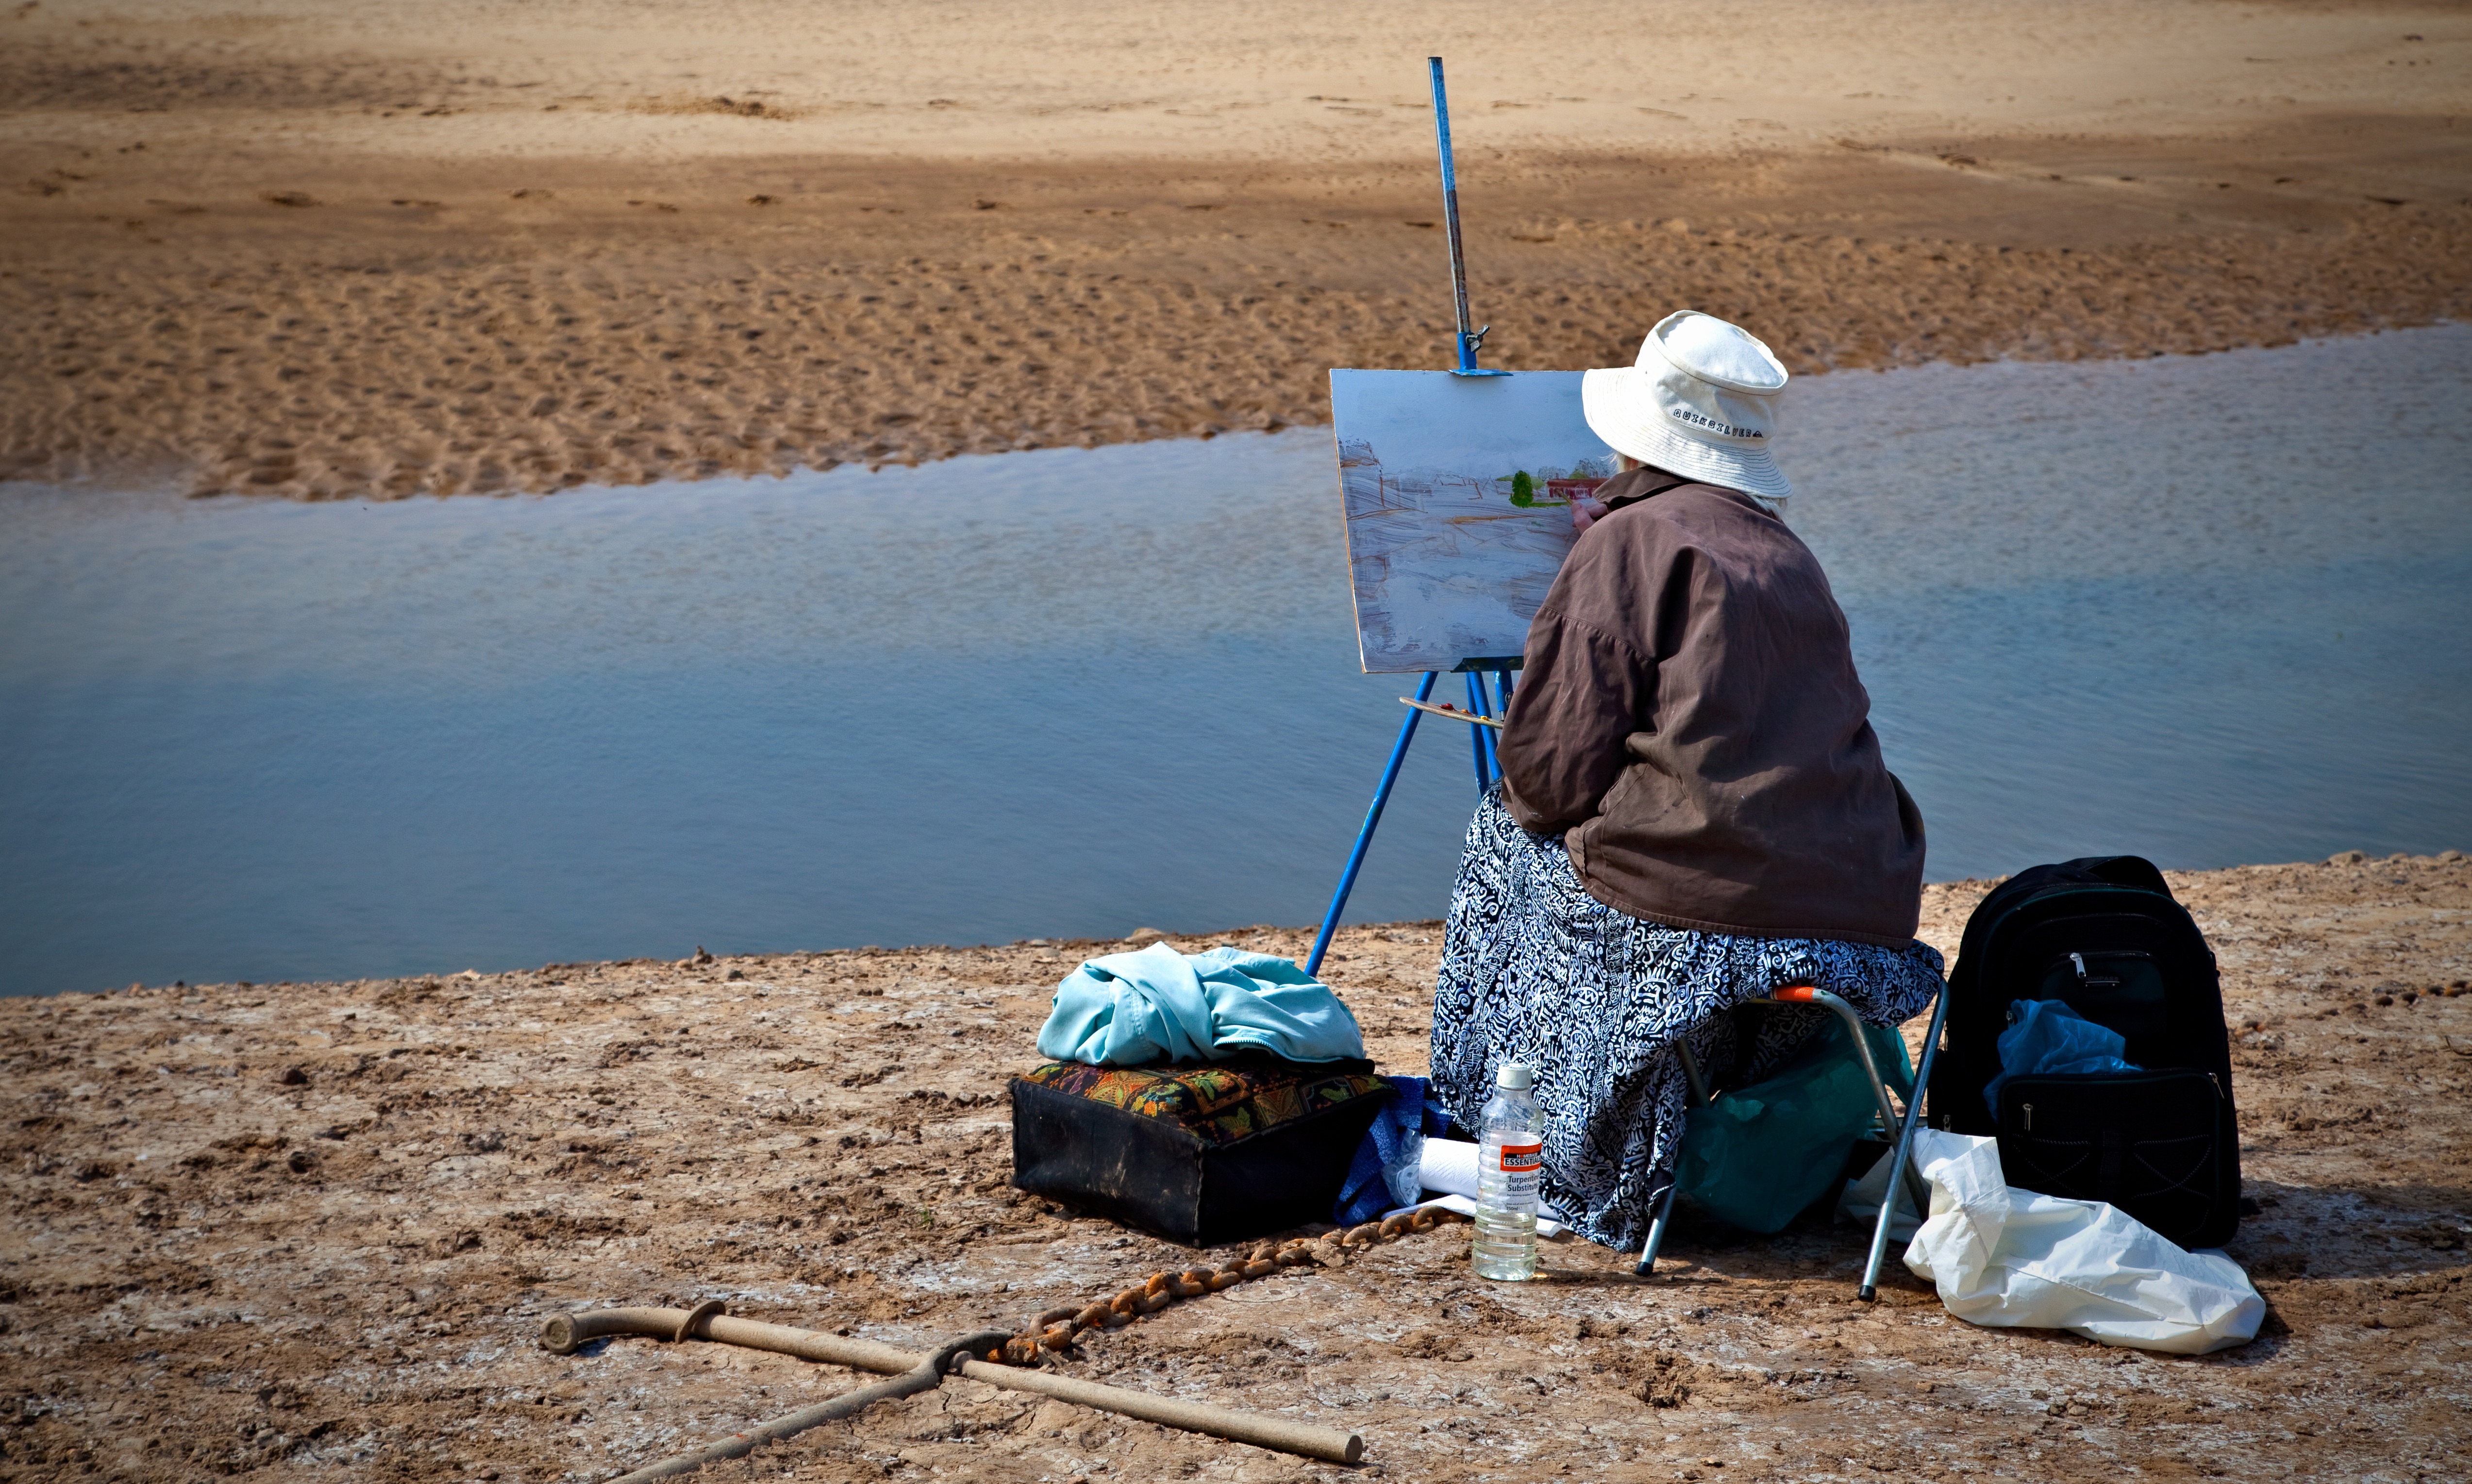
sea, water, sand, creative, brush, color, artistic, artist, paint, blue, colorful, paintbrush, artwork, painting, watercolor, painter, geology, drawing, creativity, design, picture, oil, canvas, easel